Gary Coleman filmography

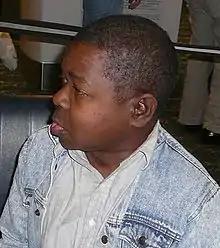
Coleman in 2007

Gary Coleman (1968–2010) was an American actor. This is a list of his works in film, television, video games and music videos.